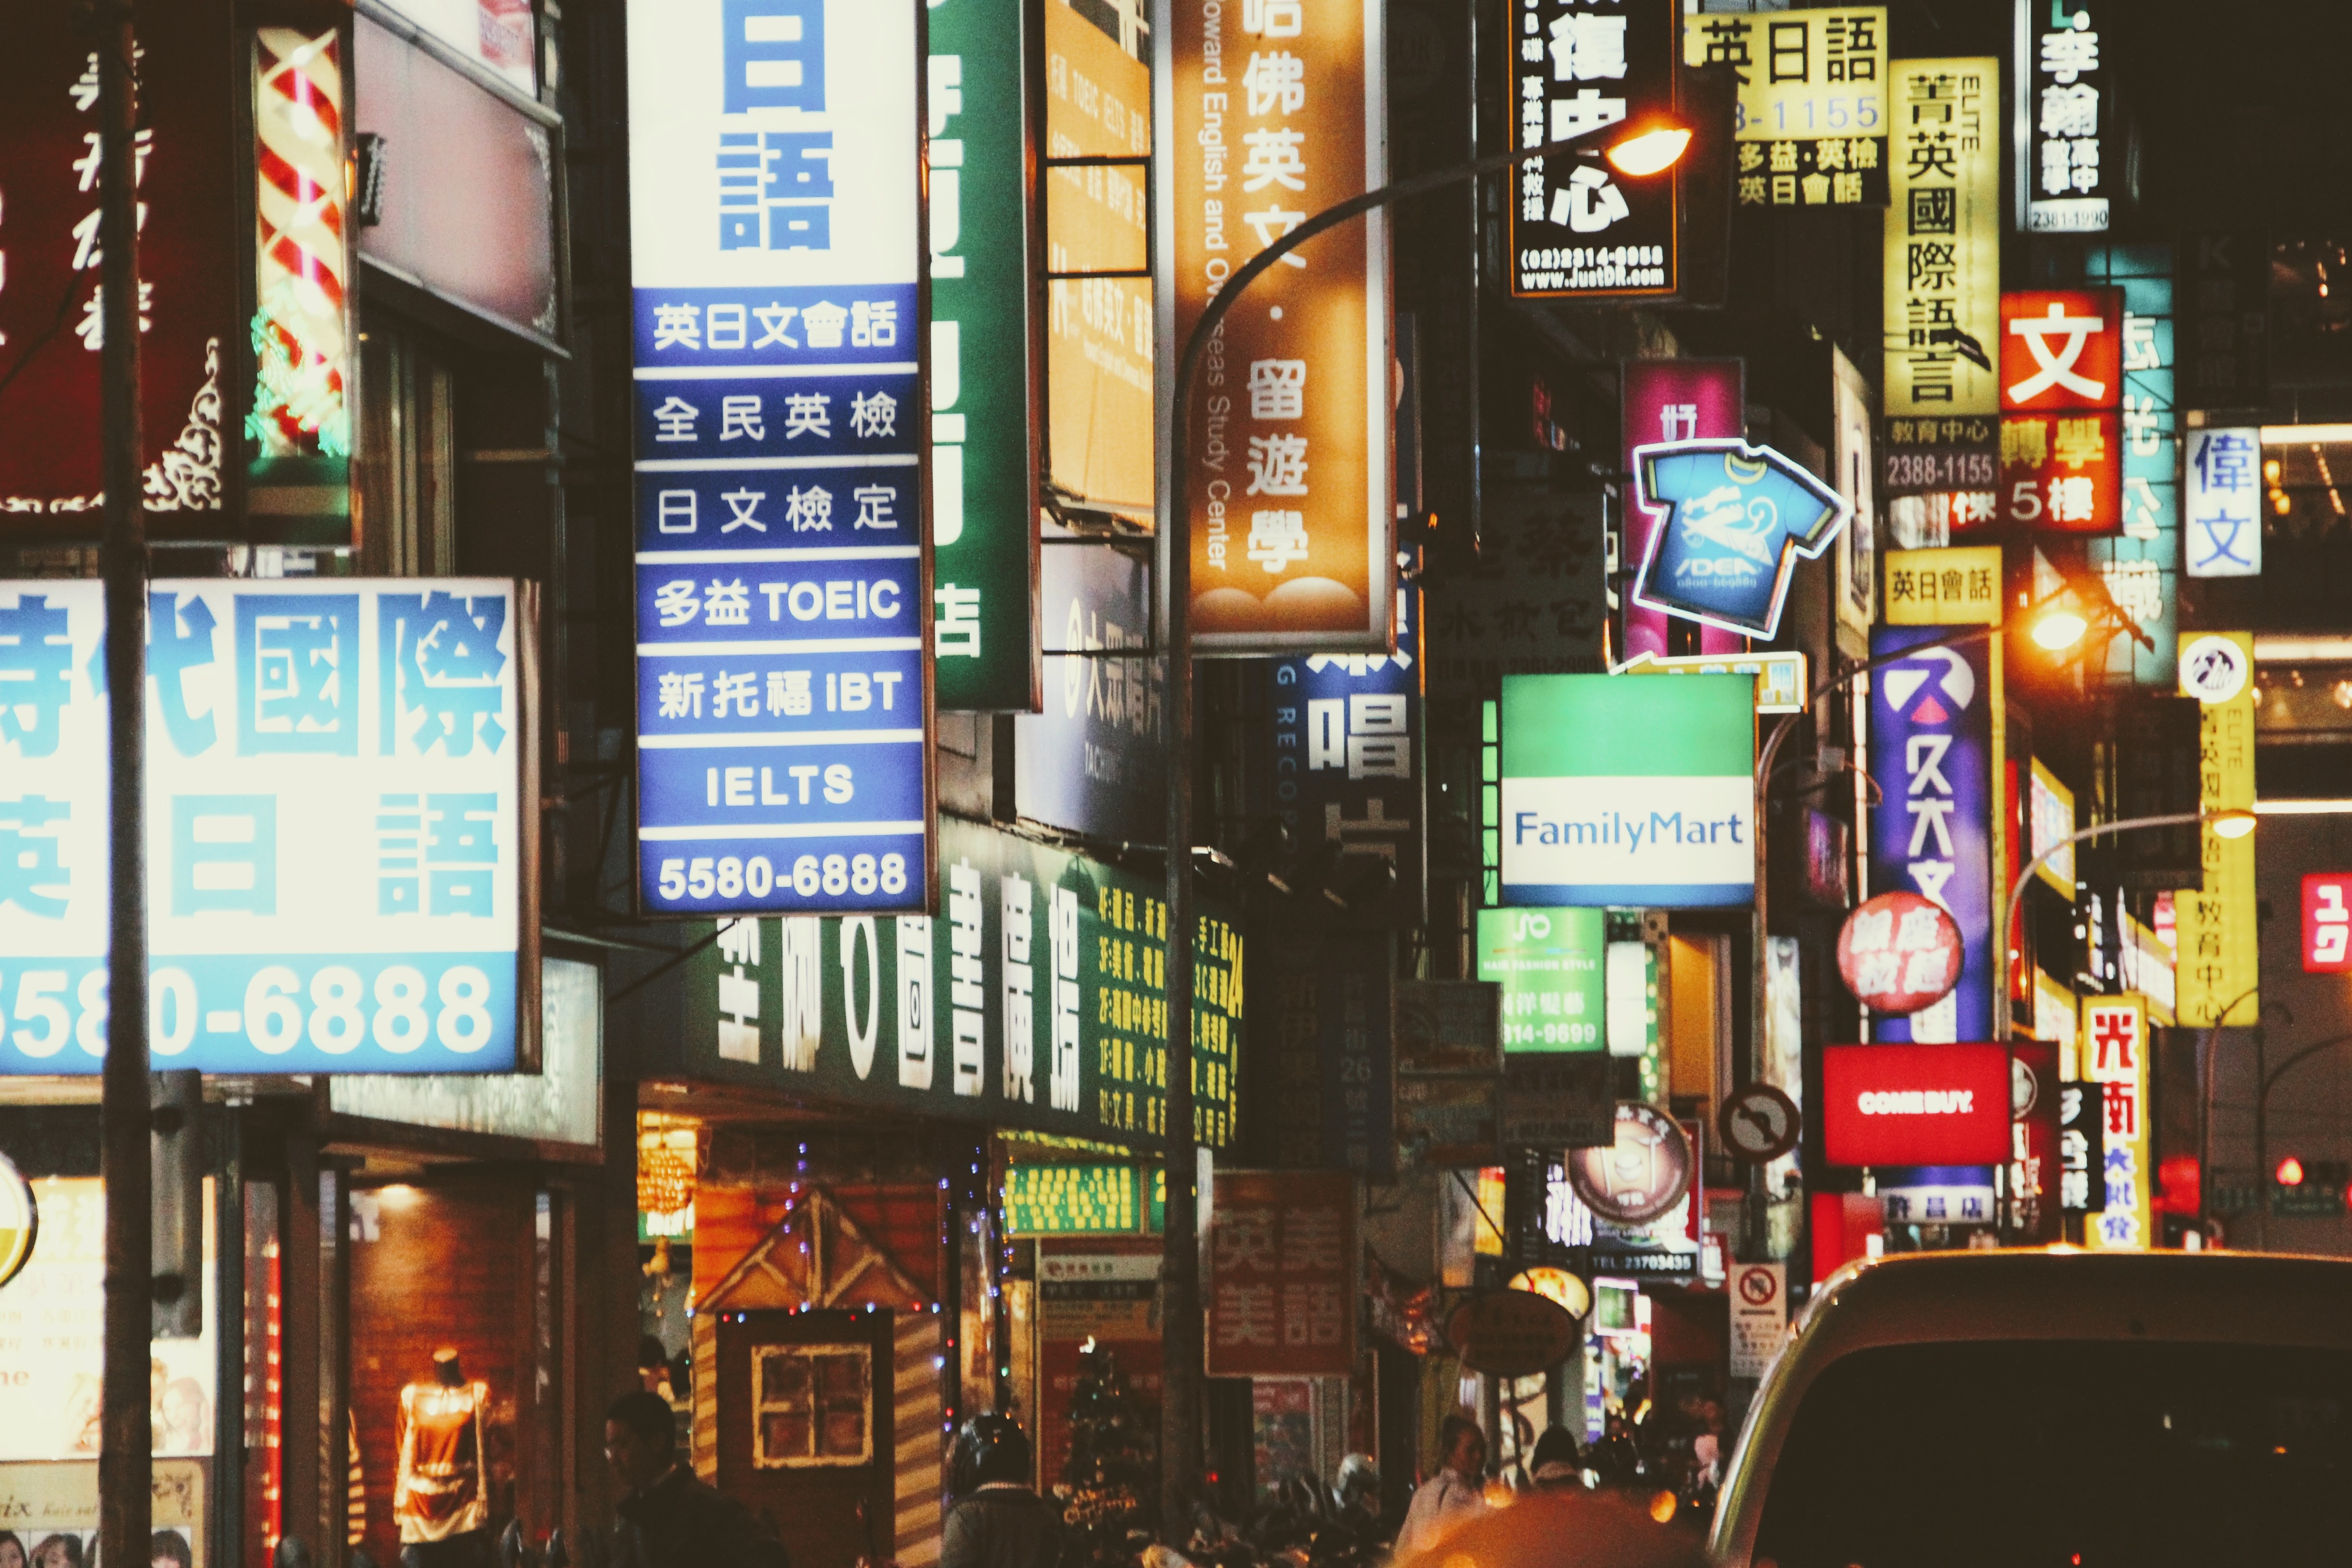
architecture, road, street, building, city, advertising, downtown, asia, signage, street scene, capital, homes, taipei, taiwan, characters, housewife, houses gorge, urban area, display device